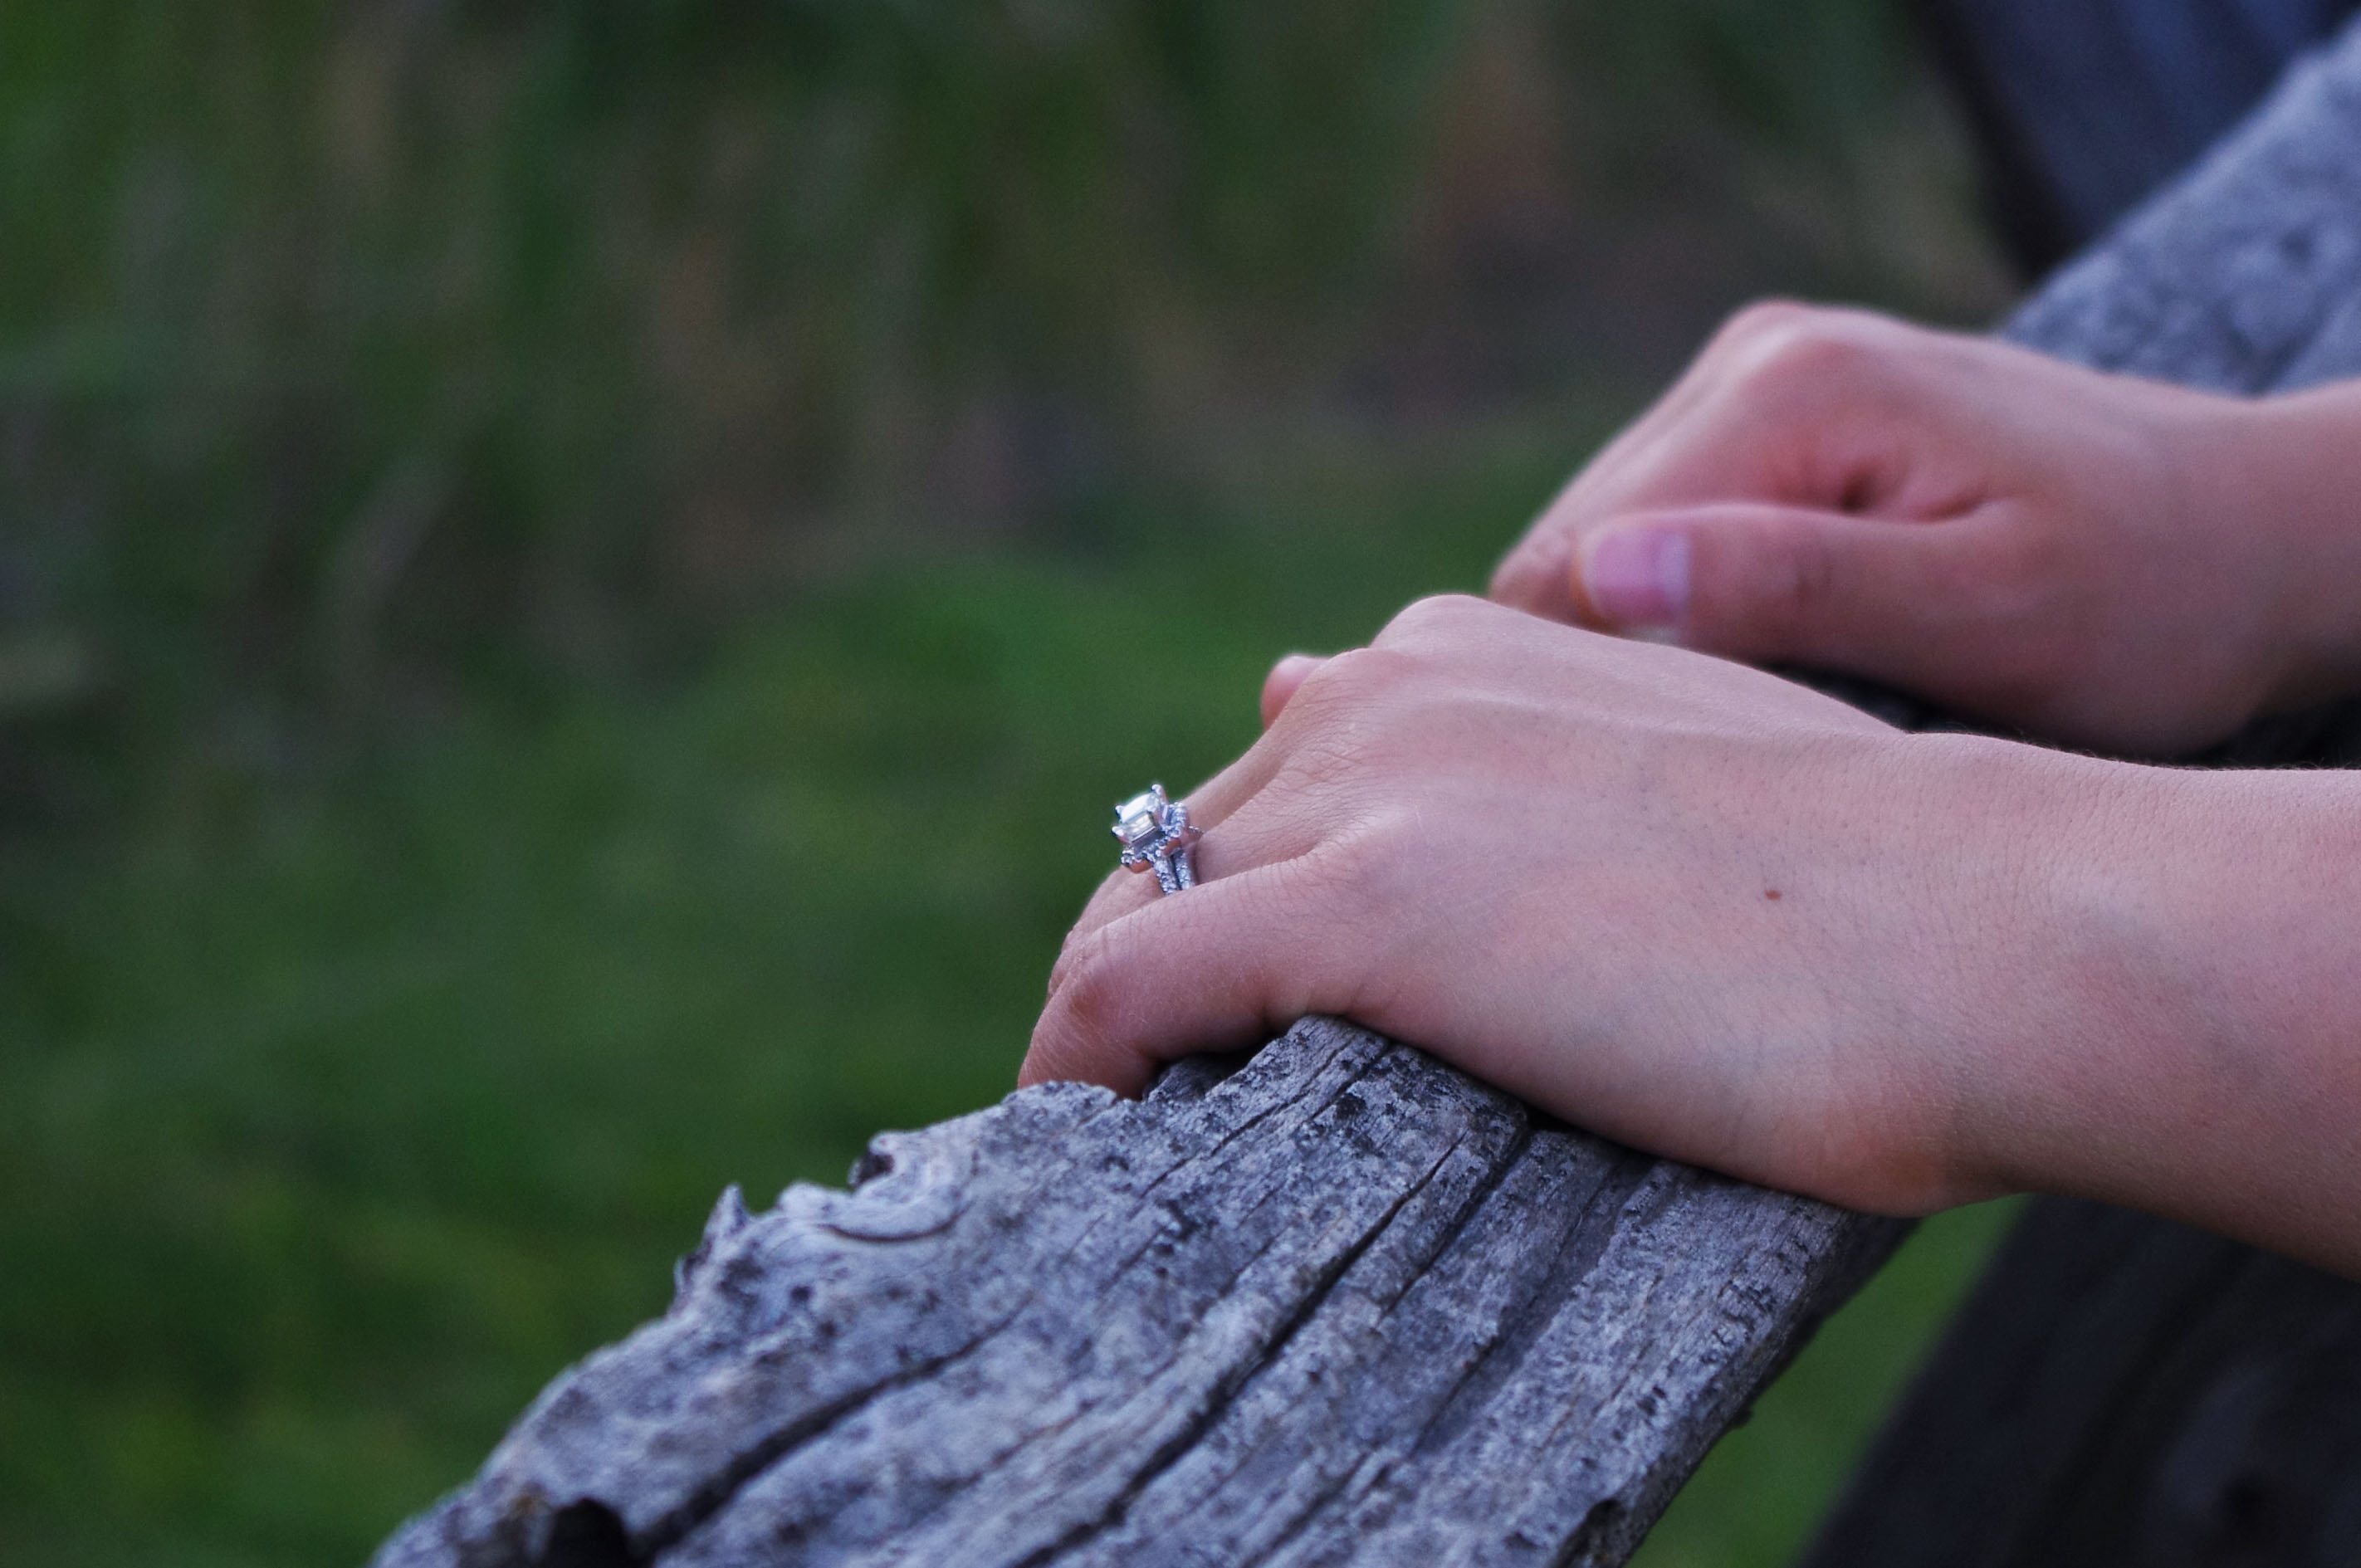
hand, grass, people, woman, white, lawn, leaf, ring, female, celebration, leg, love, young, finger, green, romance, romantic, soil, together, lifestyle, wedding, bride, married, marriage, holding, engagement, girlfriend, close up, family, happy, happiness, relationship, hands, dating, passion, beautiful, pretty, engaged, sense